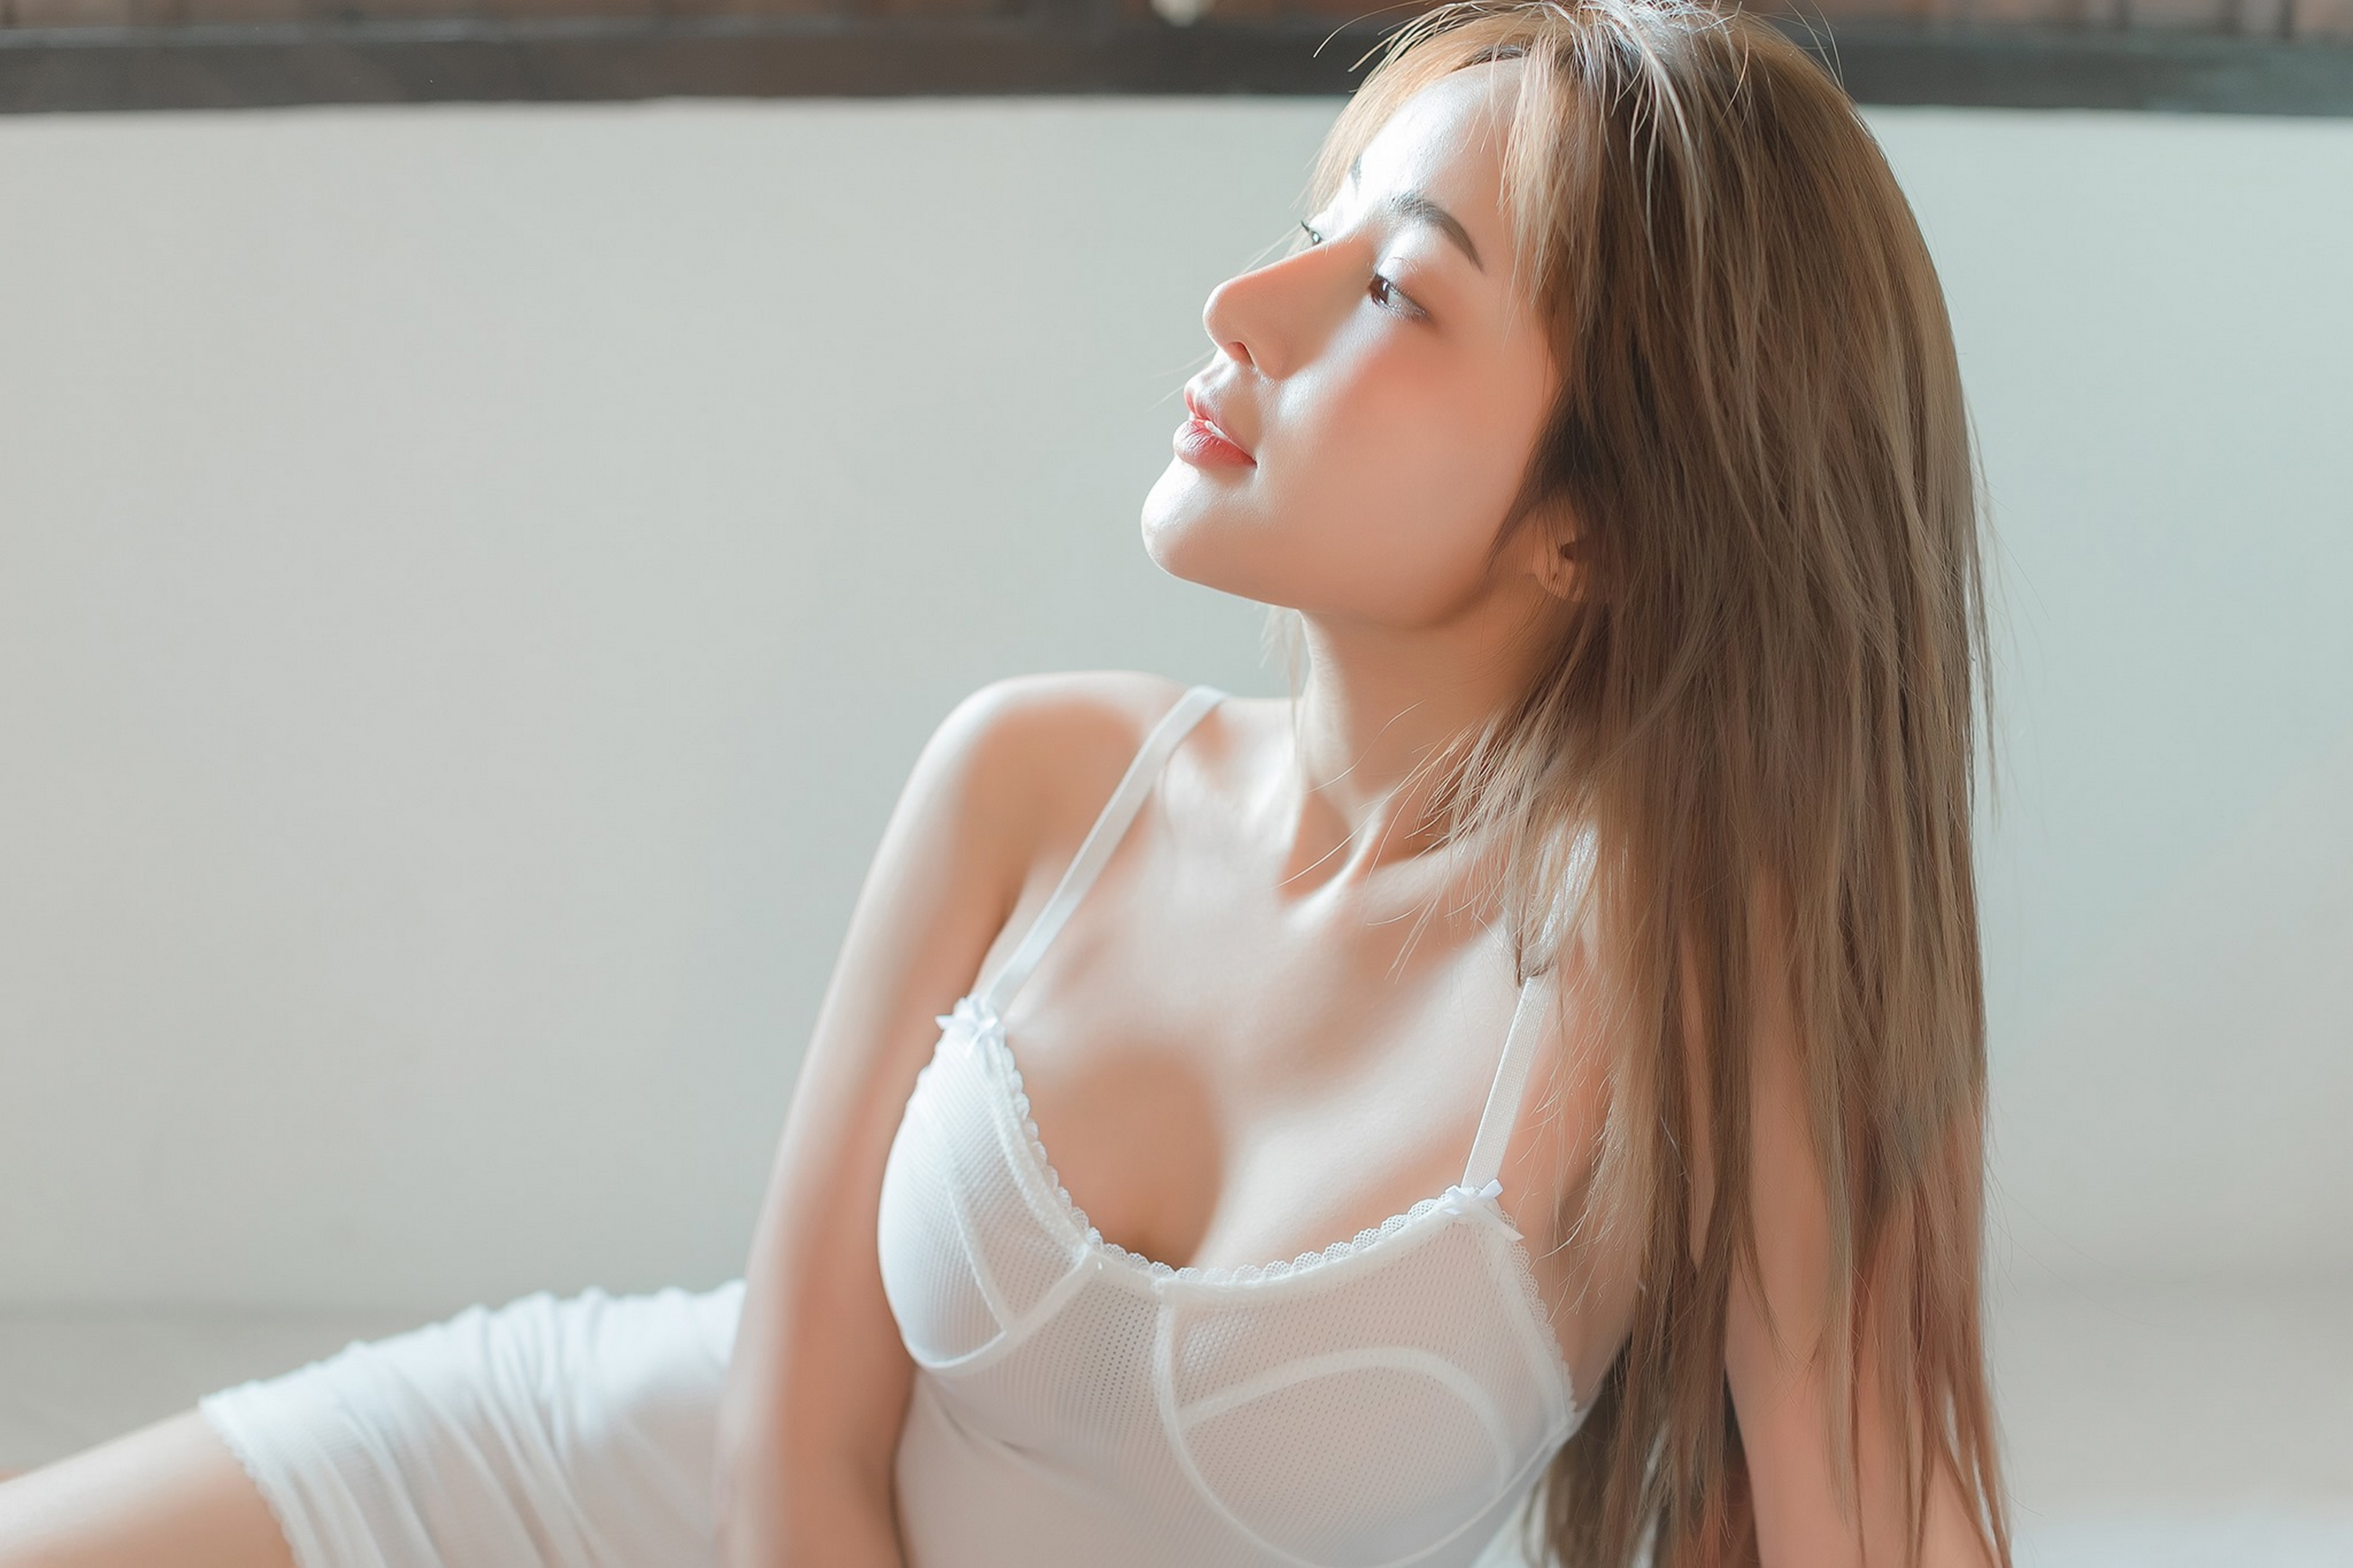
girl, woman, asian, cute, hair, white, blond, skin, beauty, shoulder, lip, hairstyle, pink, neck, long hair, joint, model, chest, brown hair, photography, photo shoot, brassiere, undergarment, eyelash, trunk, abdomen